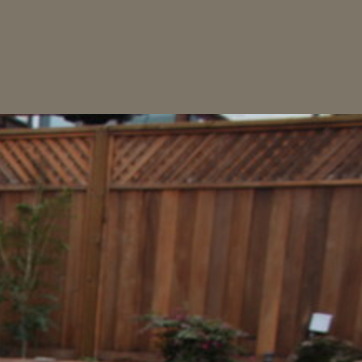
Material: wood